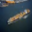
Label: ship